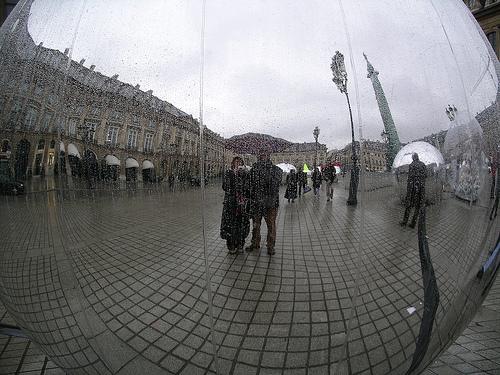
Weather: rain or strom